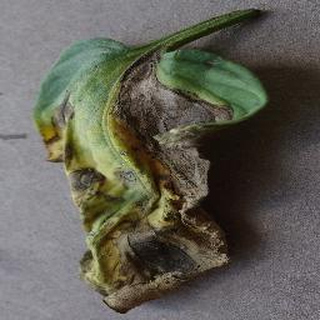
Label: tomato_early_blight